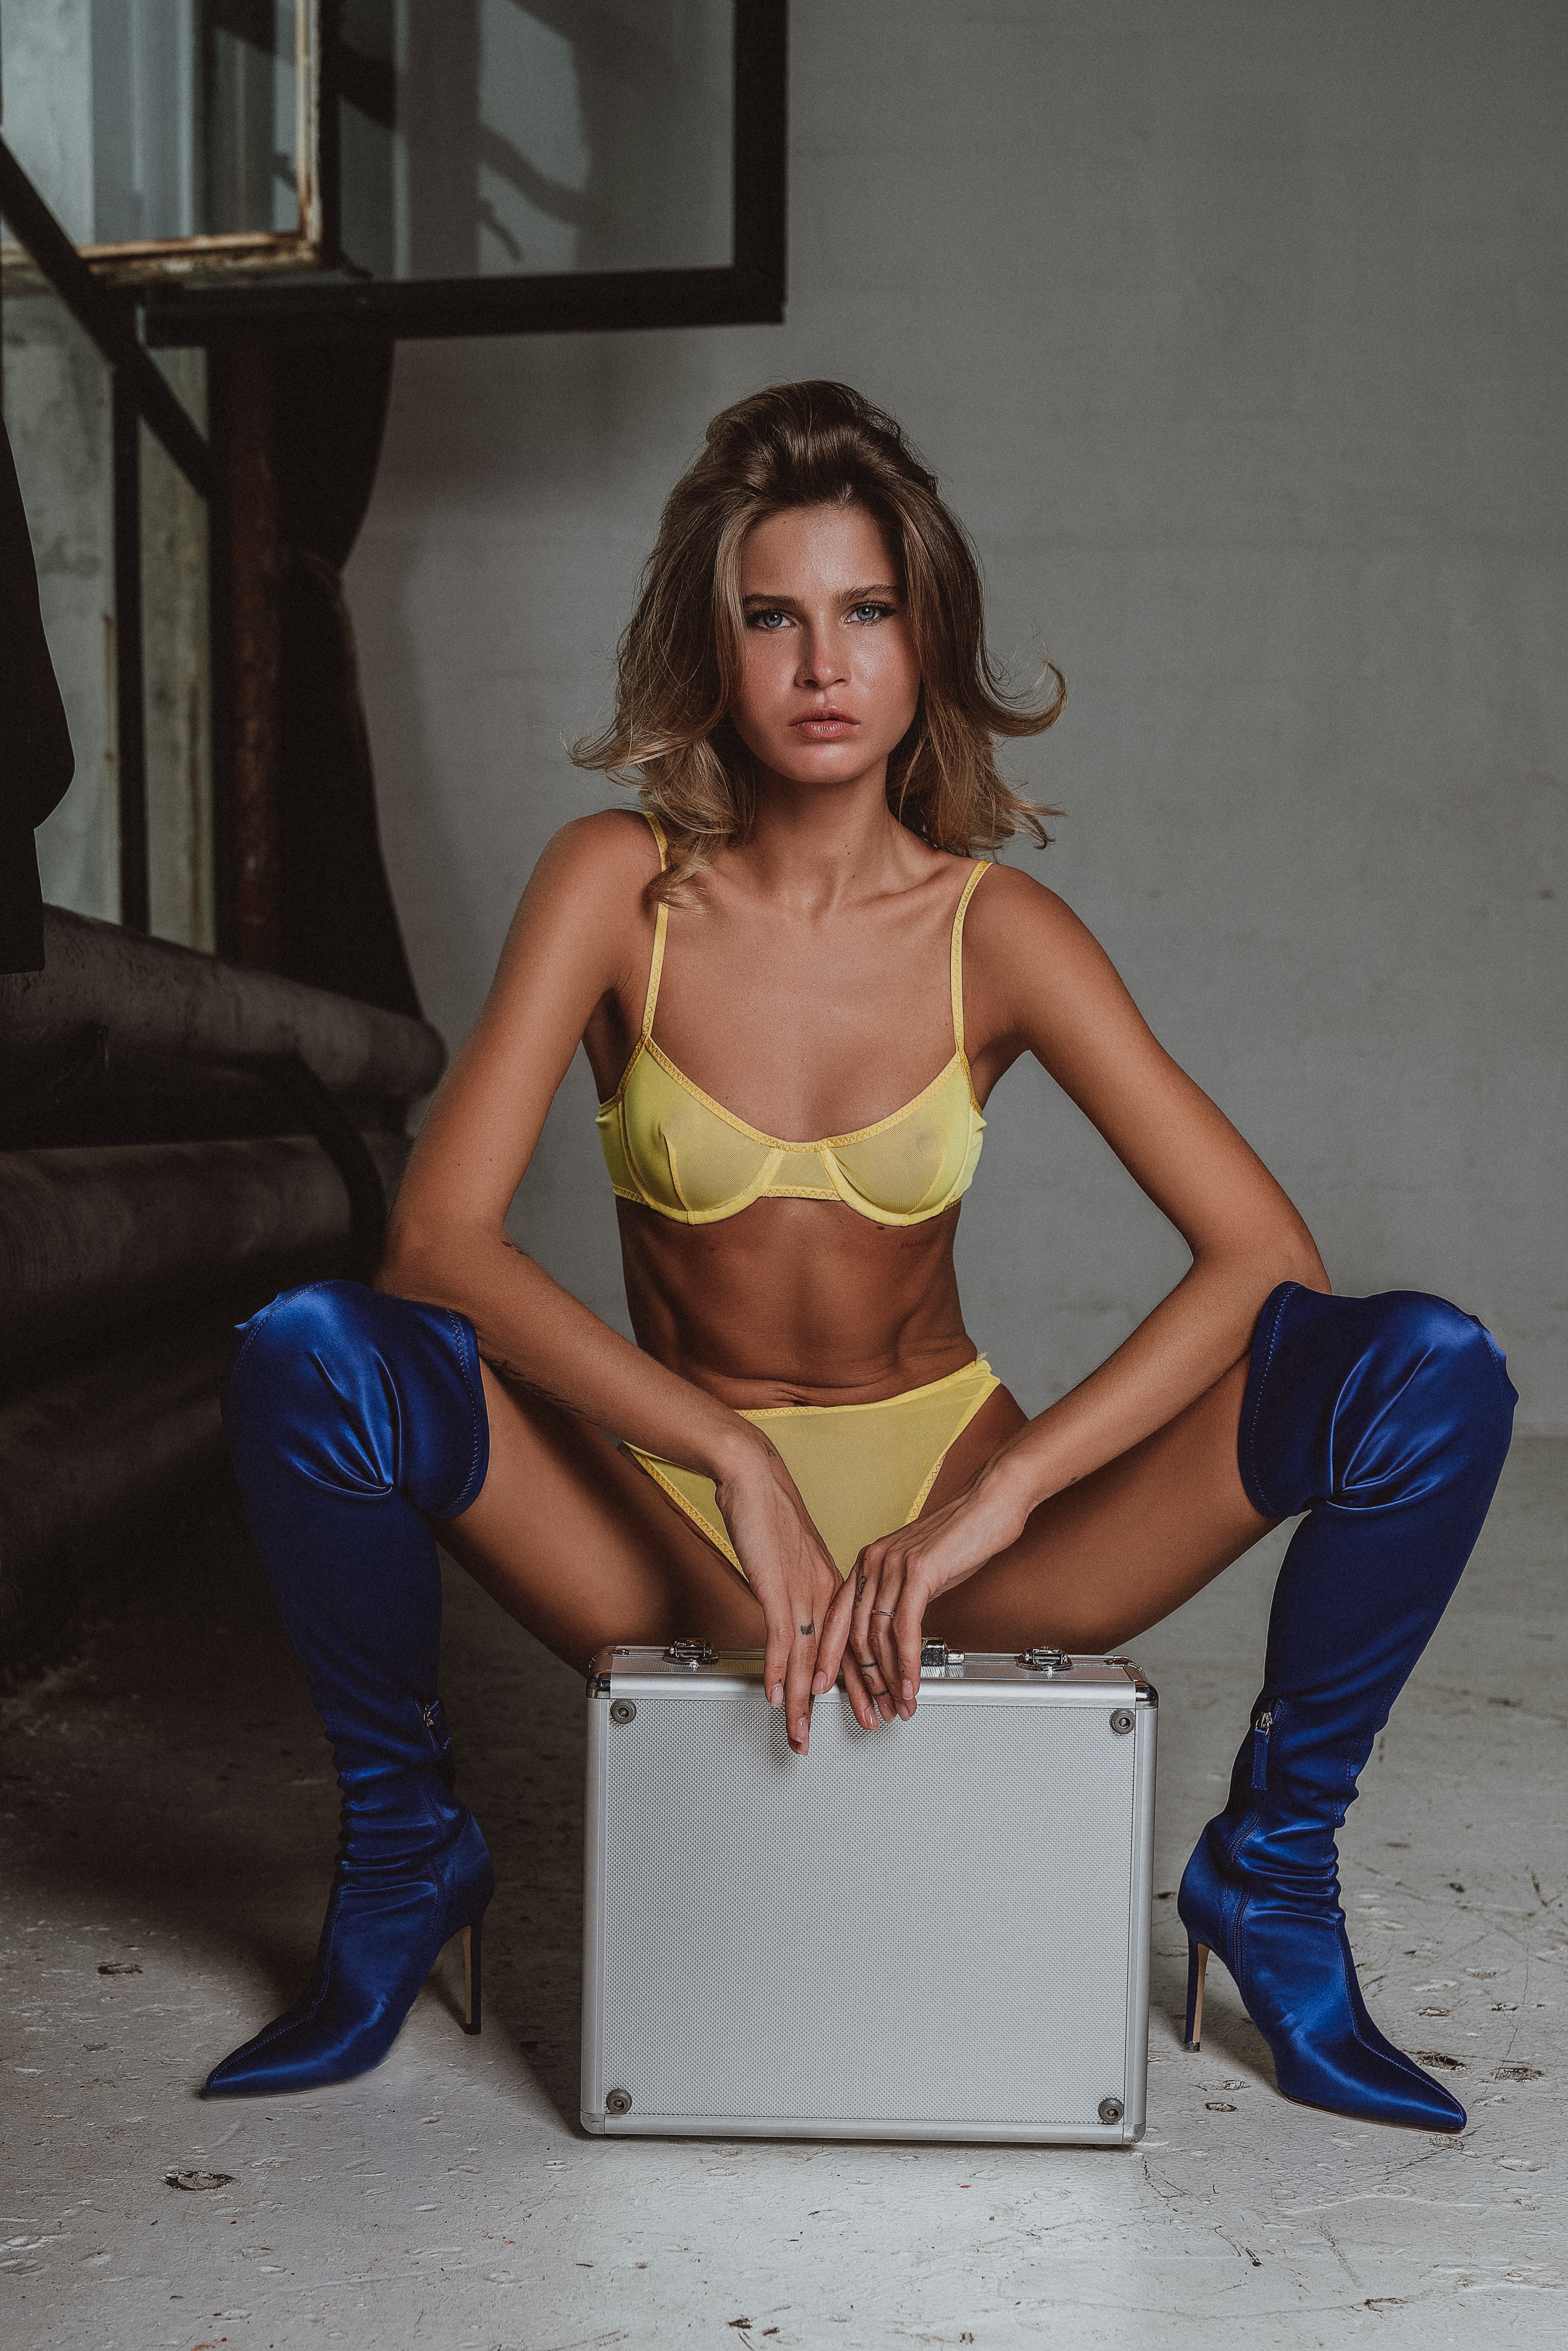
woman, joint, shoe, leg, flash photography, lingerie top, thigh, brassiere, waist, knee, black hair, fashion design, human leg, lingerie, trunk, art model, sandal, long hair, chest, abdomen, electric blue, jewellery, undergarment, sitting, blond, navel, high heels, brown hair, foot, fashion model, fetish model, boot, eyewear, necklace, fashion accessory, fun, costume, fictional character, photo shoot